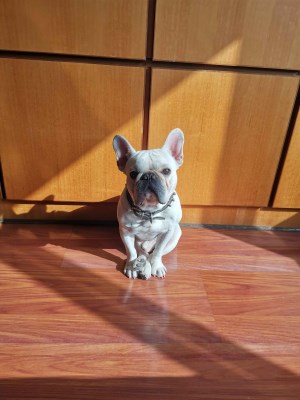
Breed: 1121-n000002-French_bulldog